Ralph Brownrigg

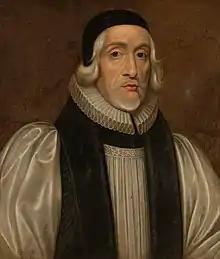

Ralph Brownrigg or Brownrig (1592–1659) was bishop of Exeter from 1642 to 1646. He spent that time largely in exile from his see, which he perhaps never visited. He did find a position there for Seth Ward. He was both a Royalist in politics, and a Calvinist in religion, an unusual combination of the period. Brownrigg opposed Laudianism in Cambridge during the 1630s and at the Short Parliament Convocation of 1640. Nominated to the Westminster Assembly, he apparently took no part in it.